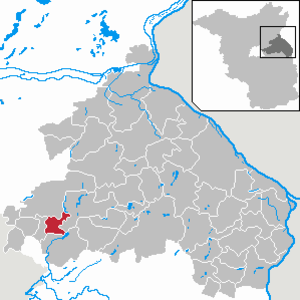
Petershagen/Eggersdorf est une commune de l'arrondissement de Märkisch-Oderland, dans le Land de Brandebourg, en Allemagne. Sa population s'élevait à environ 15 320 habitants en 2019.